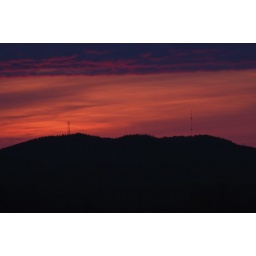
The second tower that sits in the mountains behind my house.